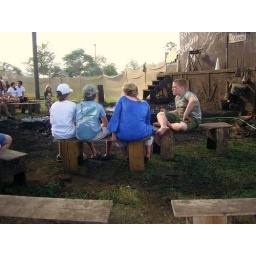
dirty kids in the brown town section